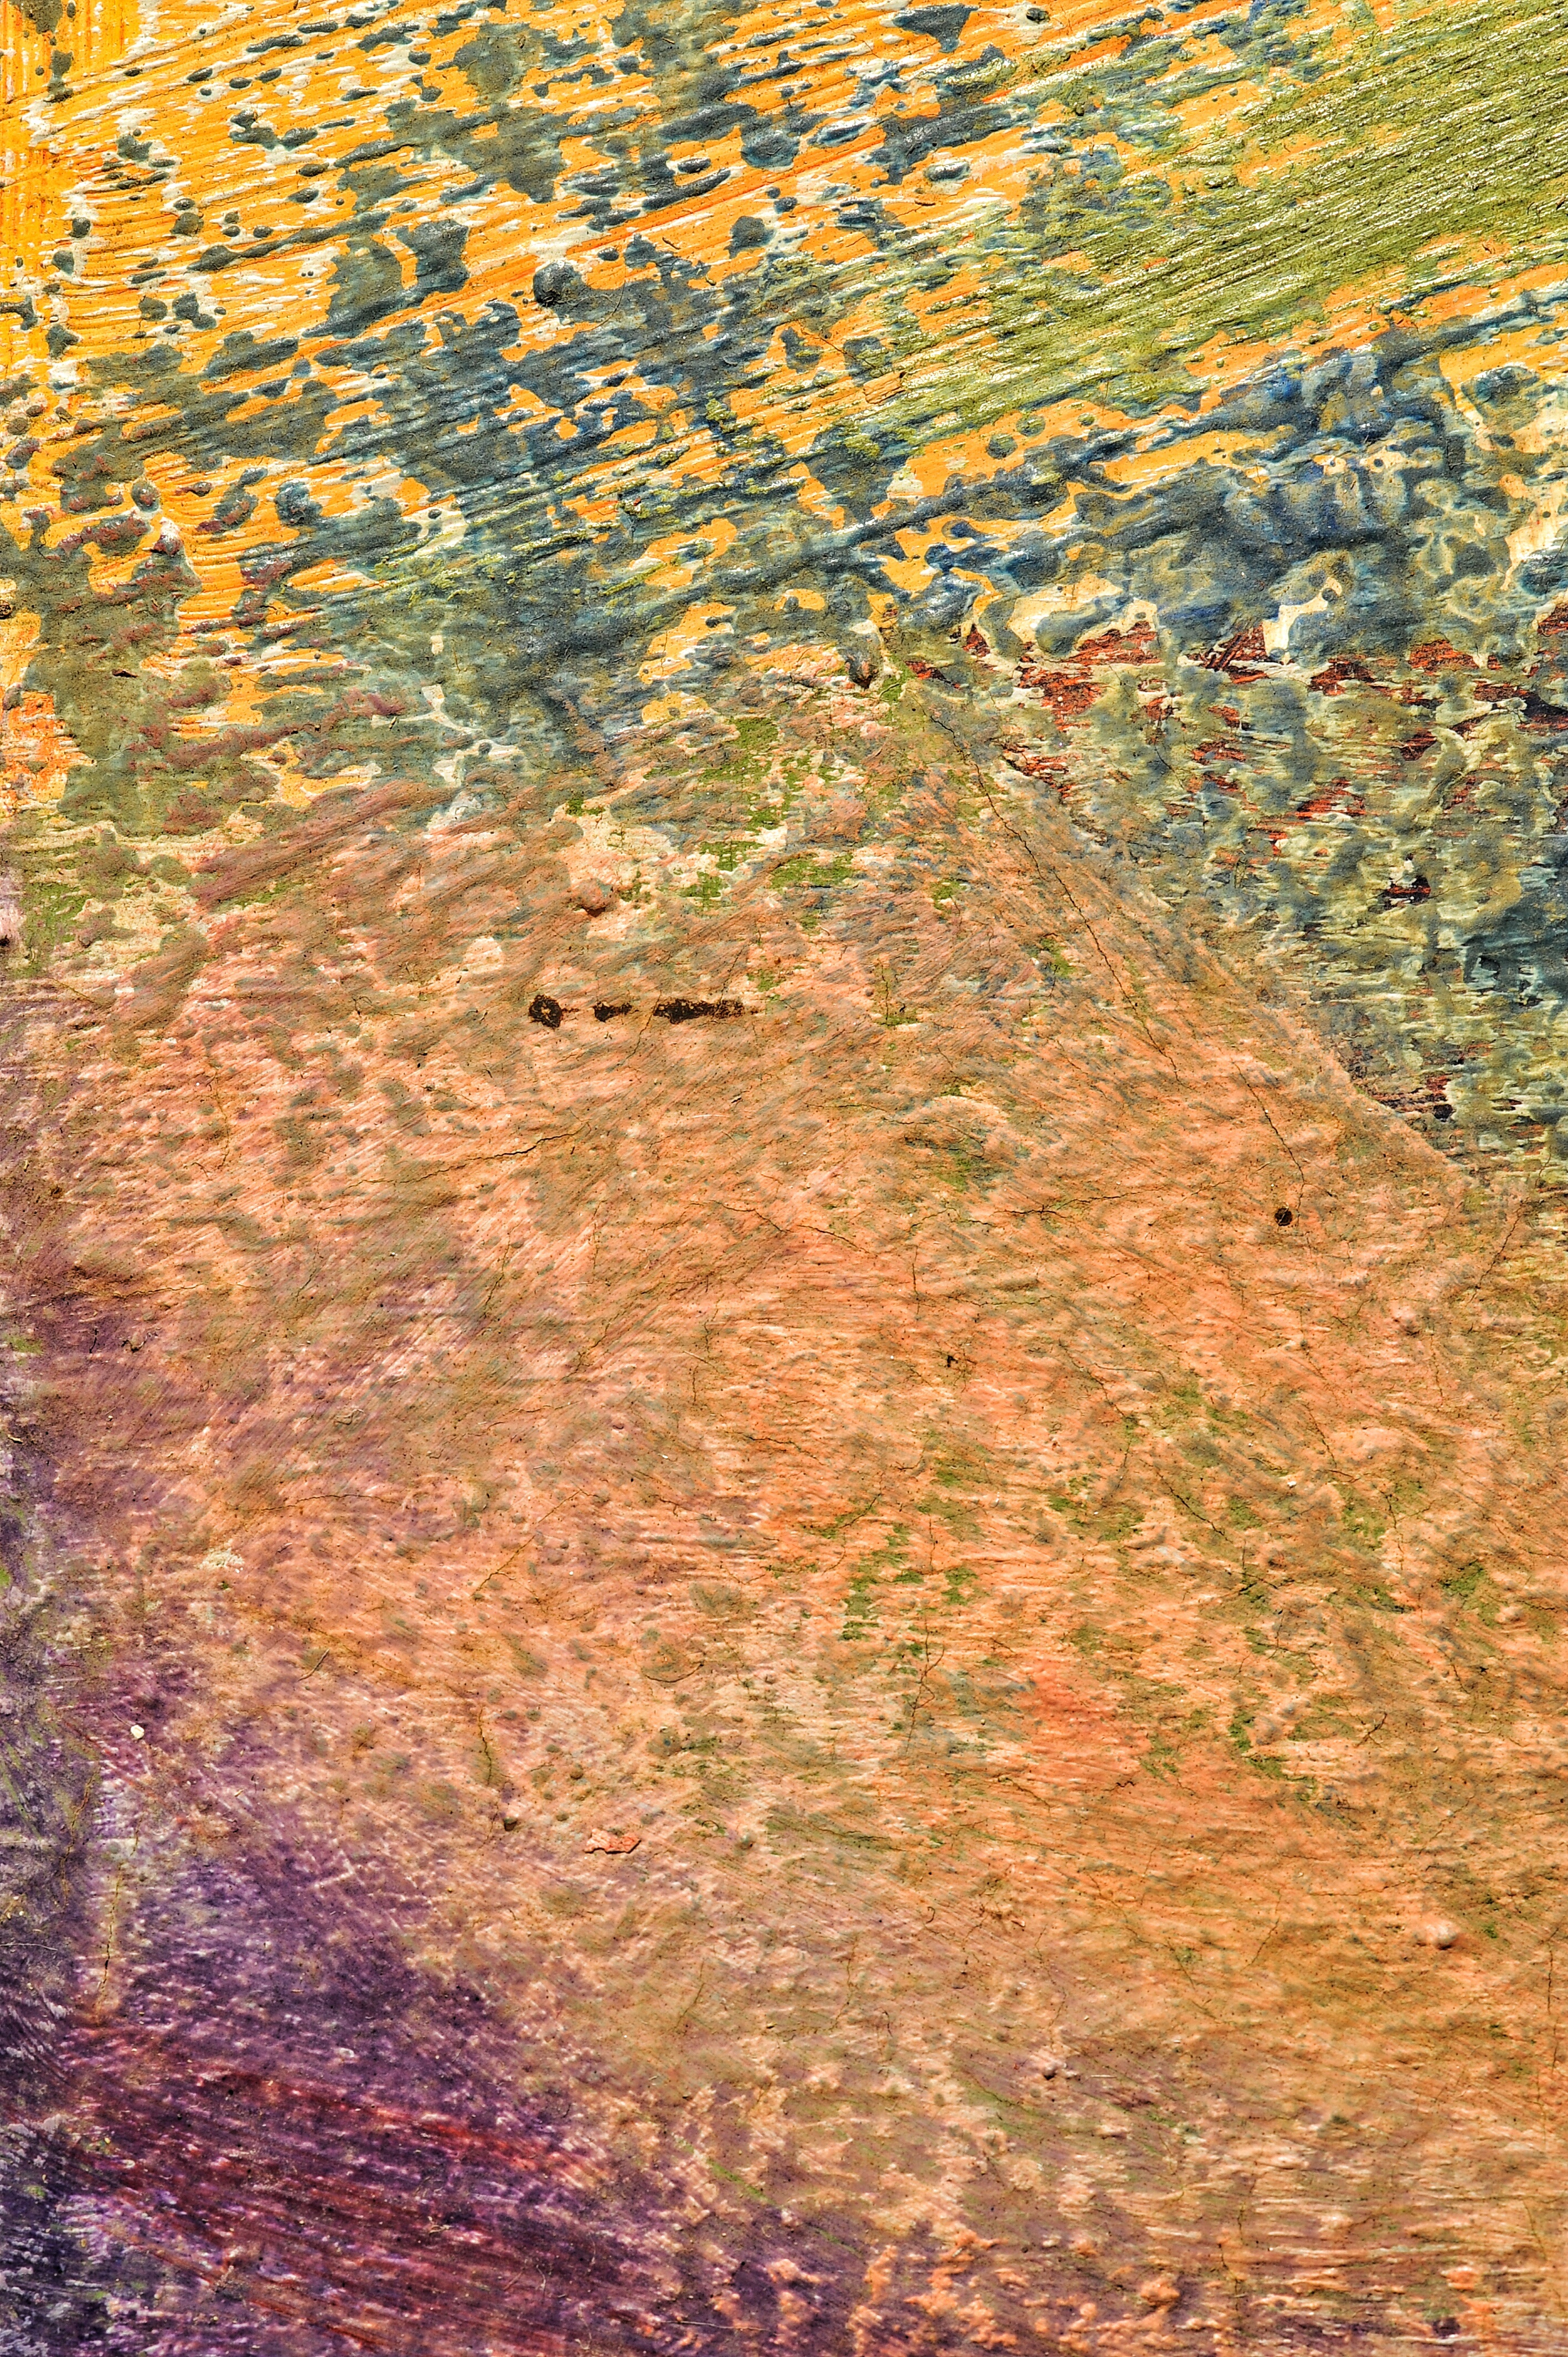
tree, grass, rock, sunlight, texture, leaf, wall, reflection, color, autumn, artist, soil, paint, season, geology, drawing, wetland, habitat, graphics, tundra, pastels, the framework, tinte, grass family